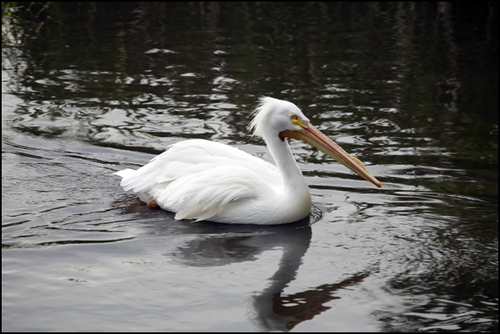
the white bird in the water has a large orange beak and a yellow eyering.
a large white colored bird with an extremely long, narrow pointed pink beak and yellow eyering.
this bird is nearly all white with a long yellow bill.
a white bird with a long neck and a bill the length of the necklarge bird with white feathers and a long pointed orange beak
this bird has wings that are white and has a long orange bill
this white water bird has a long neck with a long orange bill.
this large white bird has a yellow eye and a long pink beak.
this white bird has very small wings, a very small tail, and a long orange bill.
this large bird is all white, with a long yellow beck.
Species: White Pelican